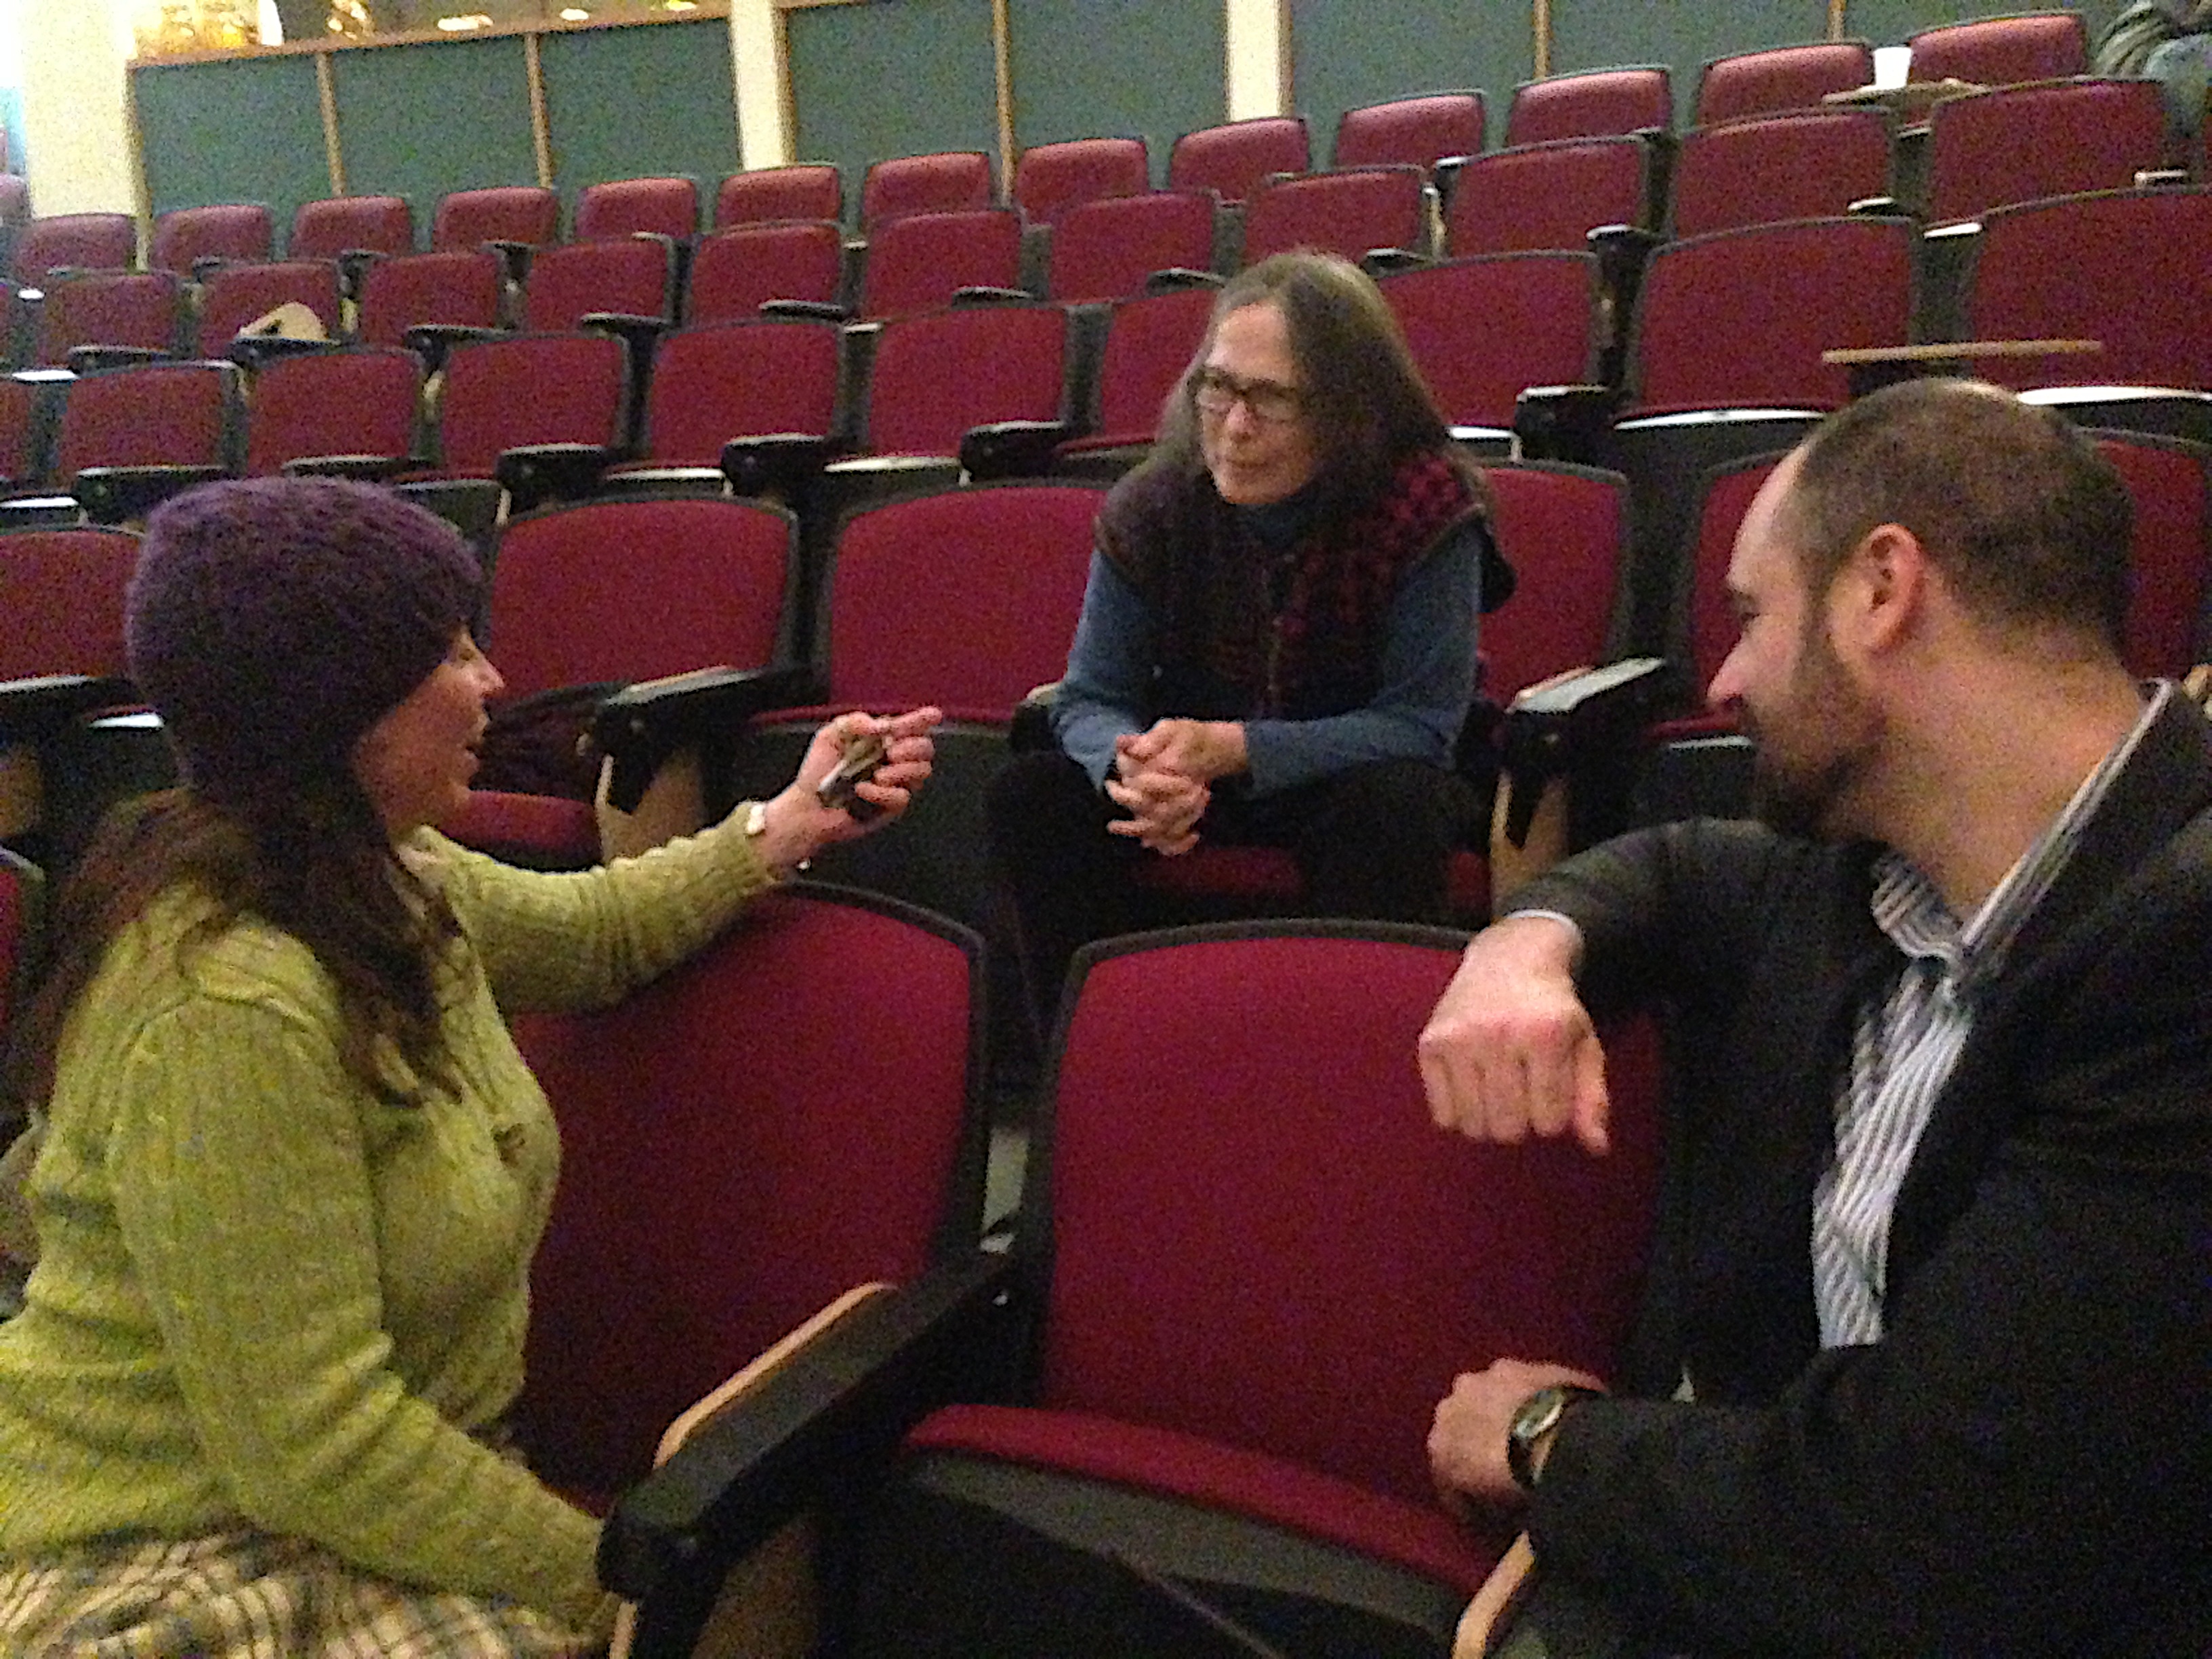
people, audience, speech, lecture